Duke Ihenacho

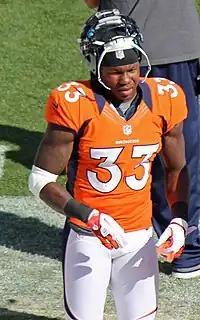
Ihenacho playing for the Denver Broncos in 2012.

Ihenacho signed with the Denver Broncos as an undrafted free agent following the 2012 NFL draft on April 28, 2012. Ihenacho played all four games of the 2012 preseason and made seven tackles during the preseason.